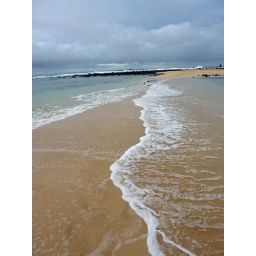
A sand bar about to be covered up by the tide